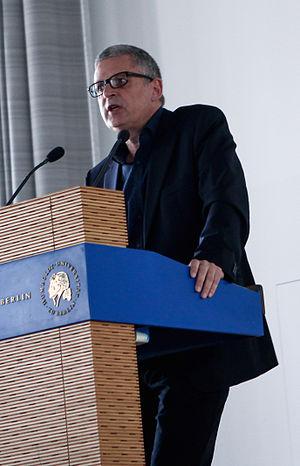
Flemming Rose est un journaliste danois né le 11 mars 1958. Il est à l'origine de la crise internationale des caricatures de Mahomet.